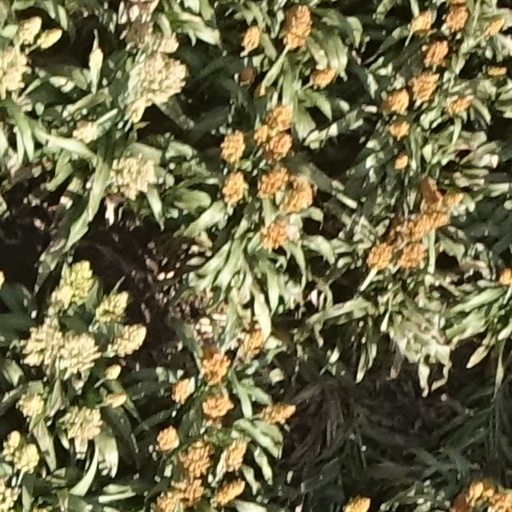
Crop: sorghum